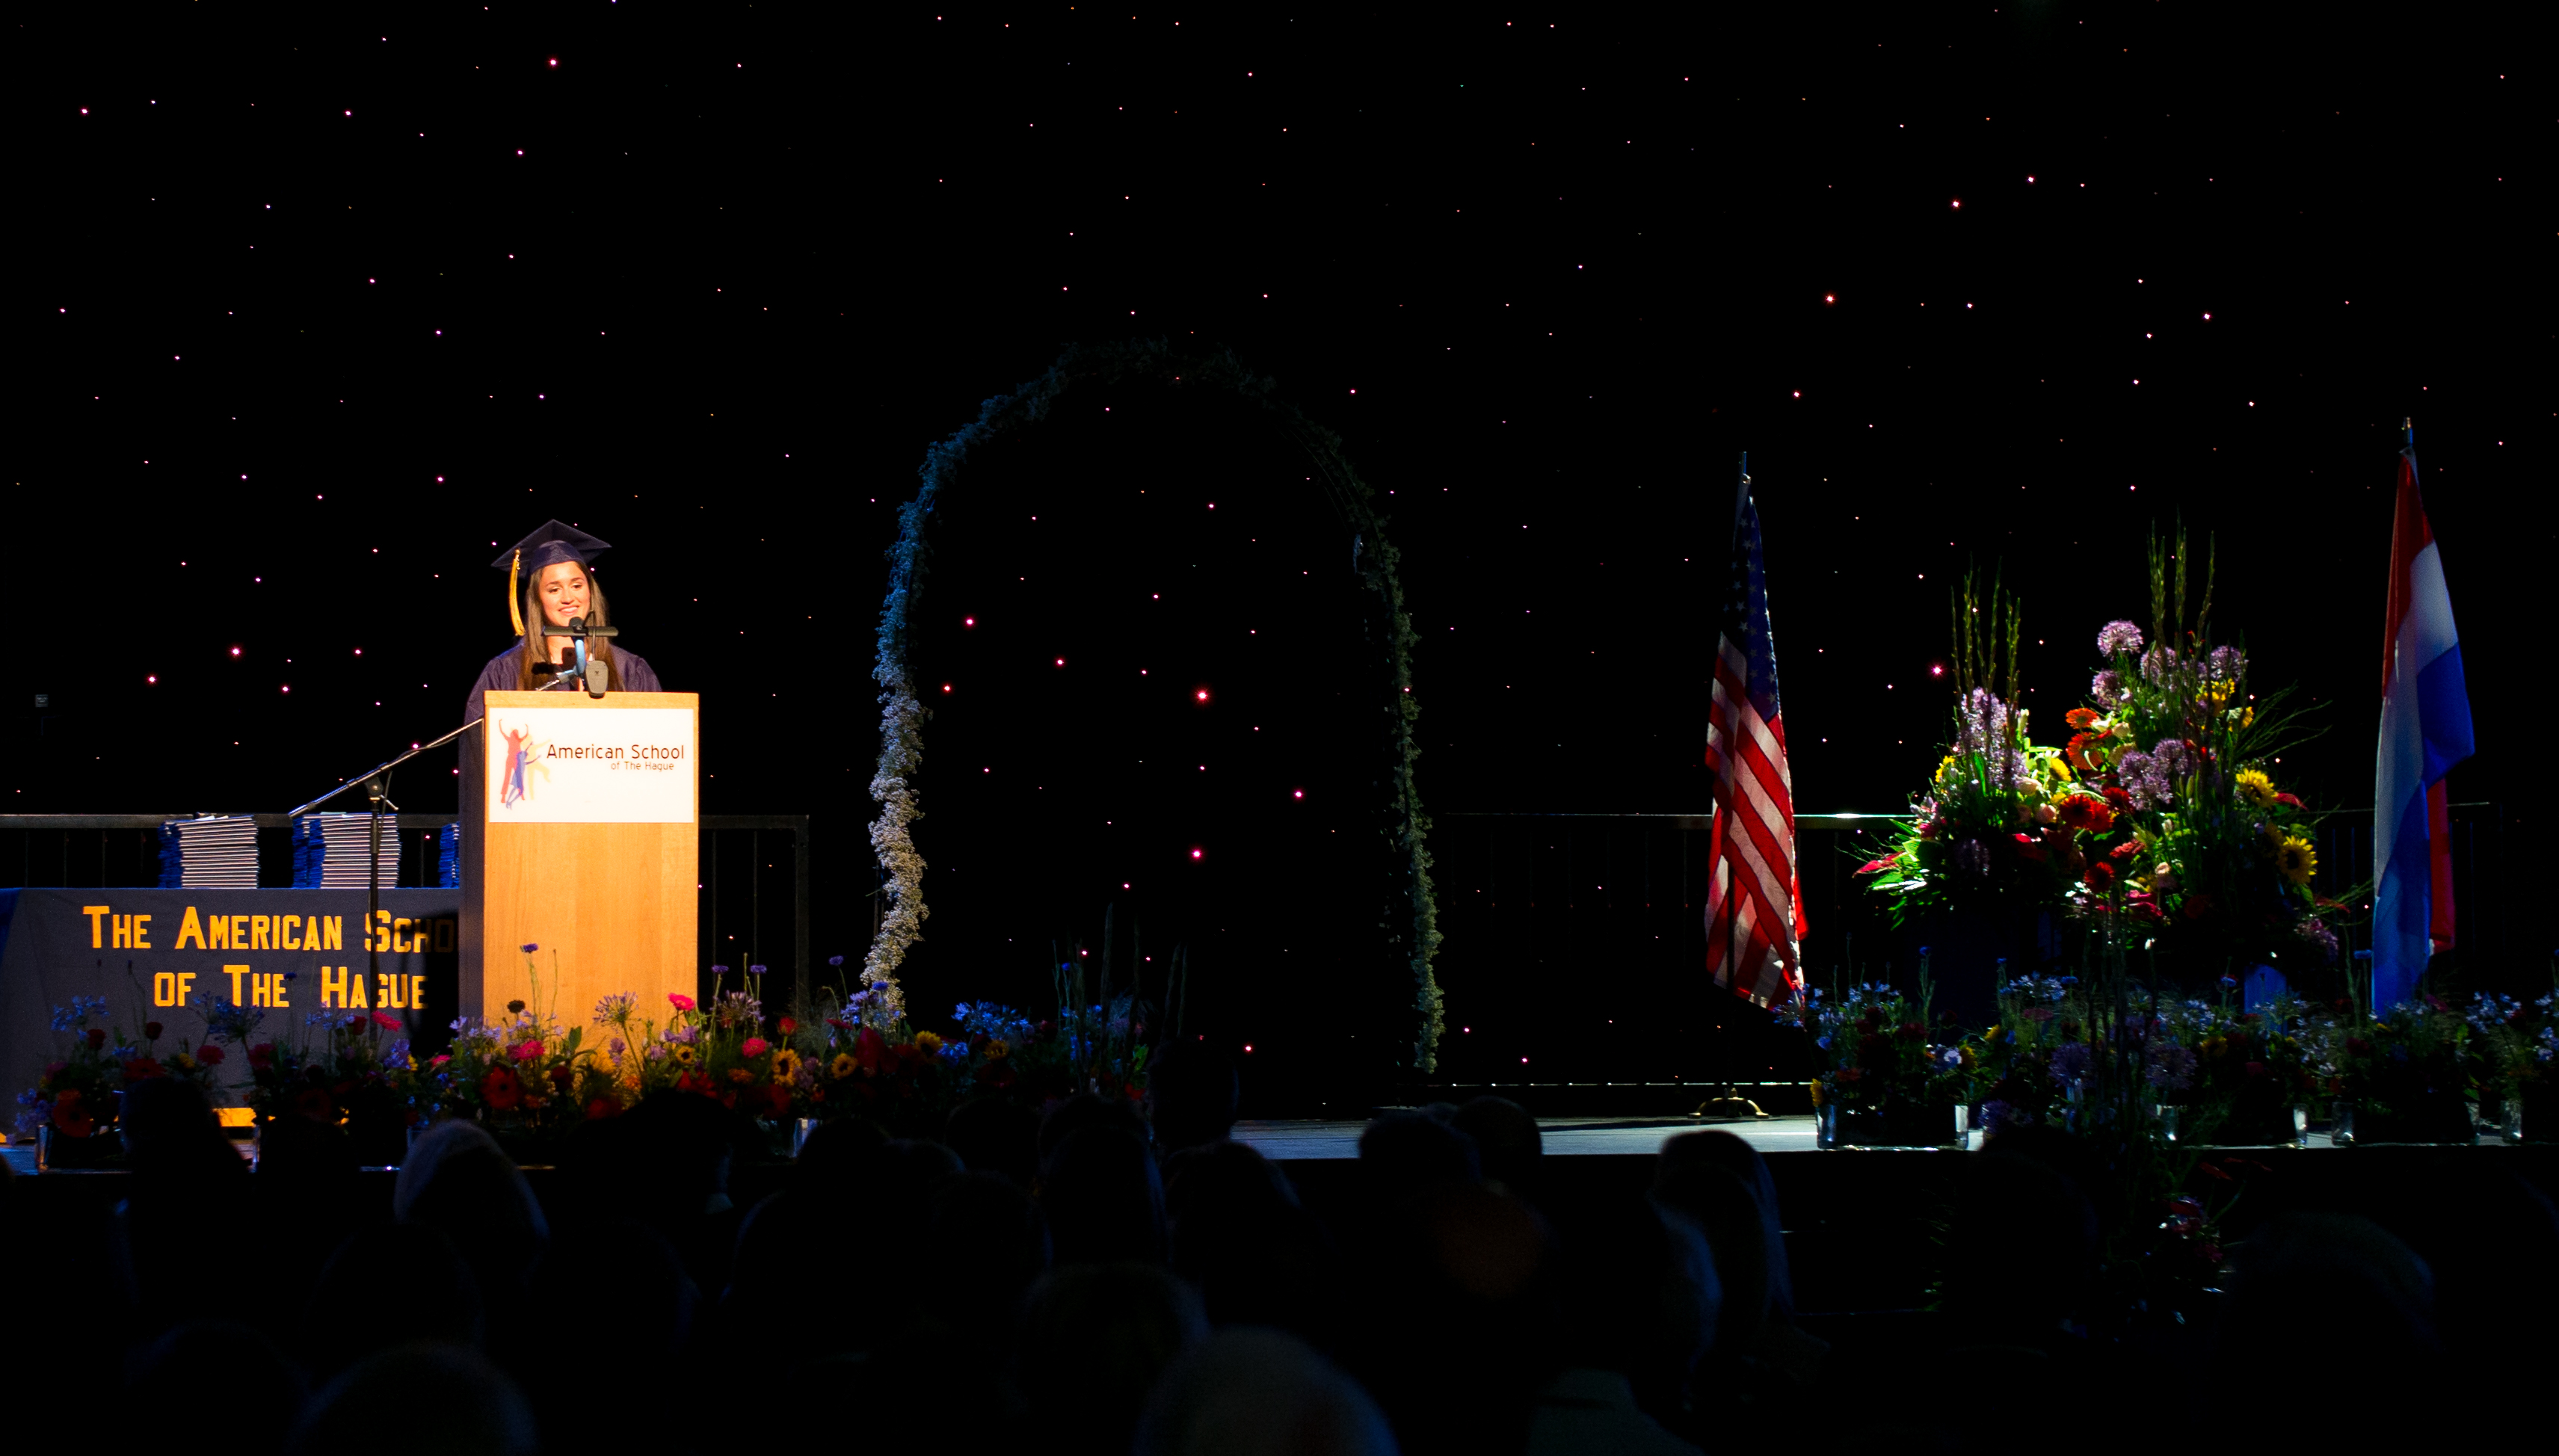
light, night, europe, evening, high, darkness, ash, christmas, christmas decoration, holland, hague, netherlands, international, m, american, students, performance, cap, 50, school, senior, leica, 240, summilux, wassenaar, graduation, gown, christmas lights